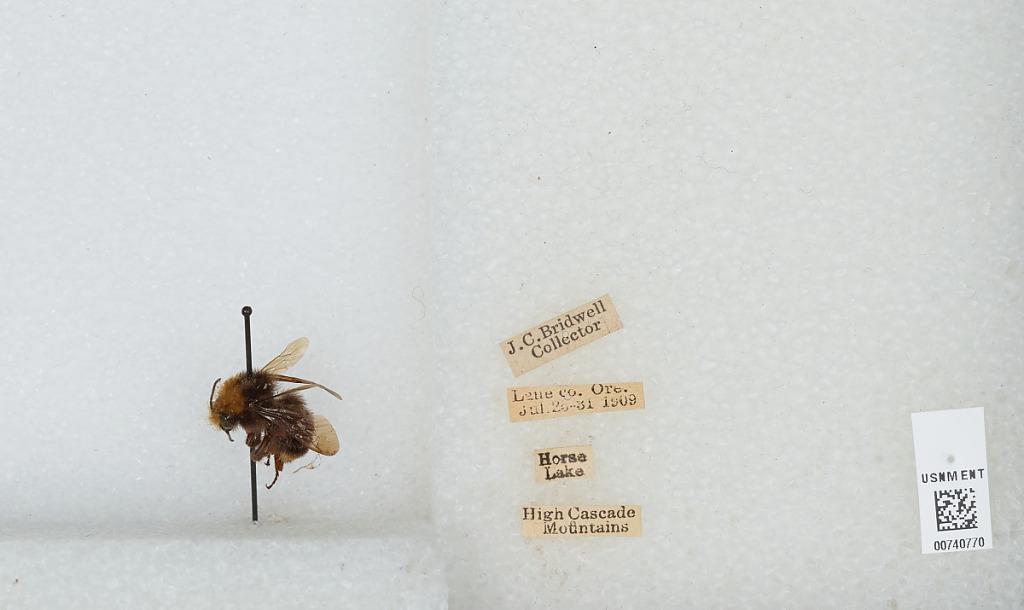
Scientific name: Bombus (Pyrobombus) vosnesenskii Radoszkowski
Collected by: J. Bridwell
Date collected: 1909-7-25
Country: United States
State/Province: Oregon
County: Lane
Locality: Horse Lake, High Cascade Mountains
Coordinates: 44.0003, -121.873